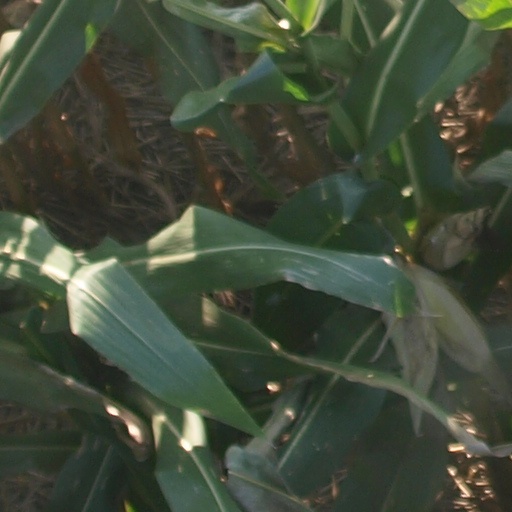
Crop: maize; corn